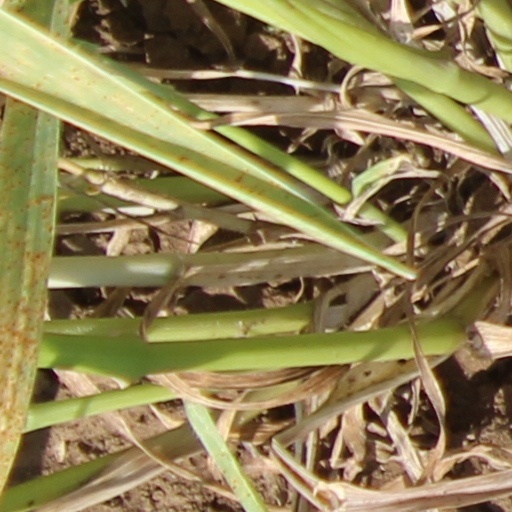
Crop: wheat